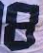
Number: 8